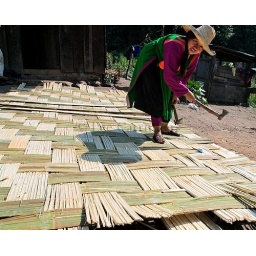
Lisu woman building a bamboo wall near Pai, Thailand.